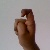
The image shows a hand gesture representing the letter 'X' in Indian Sign Language.